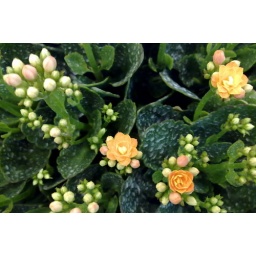
Flowers in a CNY flower market